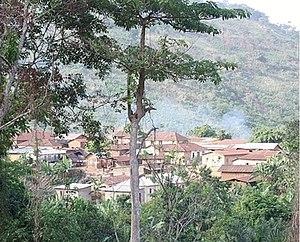
Vue partielle du village de Kuma Tokpli.
Le canton de Kuma est situé dans la préfecture du Kloto, au Togo, à la frontière du Ghana, à environ 125 kilomètres de la capitale togolaise, Lomé.